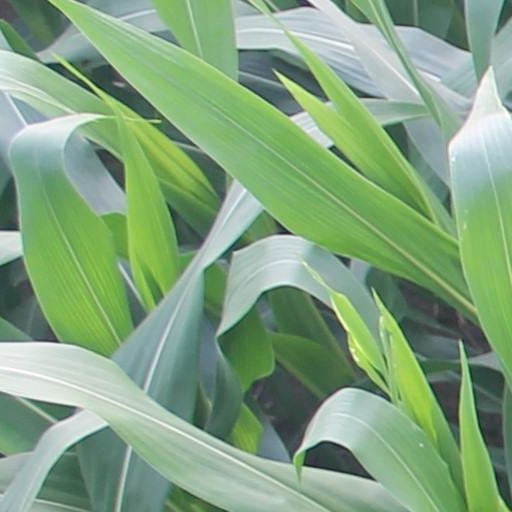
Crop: maize; corn